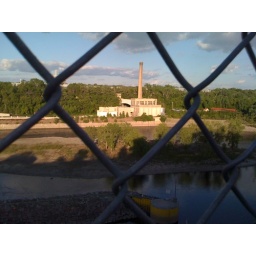
View of the new bridge over the Mississippi River and the road along the river. Including the father of Minneapolis's house.